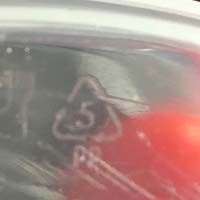
Plastic recycling code class: 5_polypropylene_PP